Nathan Fillion

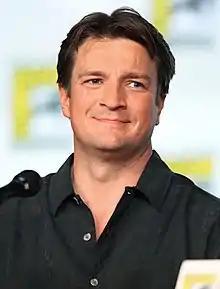
Fillion at the 2012 San Diego Comic-Con

Fillion lent his voice to the animated series "King of the Hill" in 2001, the video game "Jade Empire" (as the voice of Gao the Lesser), and the animated series "Justice League Unlimited" (as Vigilante in the episodes "Hunter's Moon" and "Patriot Act") in 2005–06. He portrayed Green Lantern/Hal Jordan in "", "", "" and "" and "The Death of Superman". Fillion starred in James Gunn's 2006 horror film "Slither". For his starring role as Bill Pardy, he garnered a 2006 "Fangoria" Chainsaw Awards nomination in the category of "Dude You Don't Wanna Mess With".